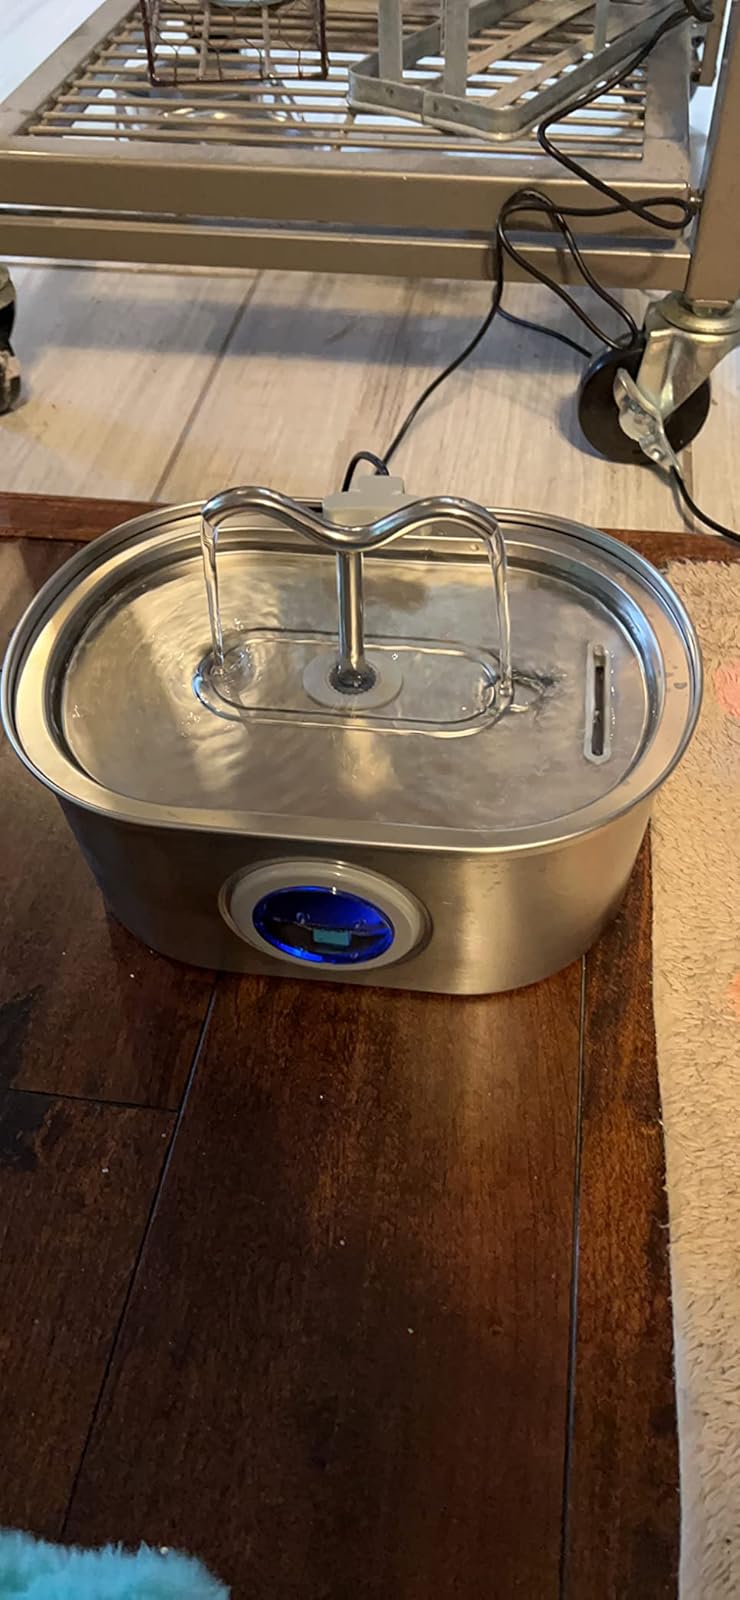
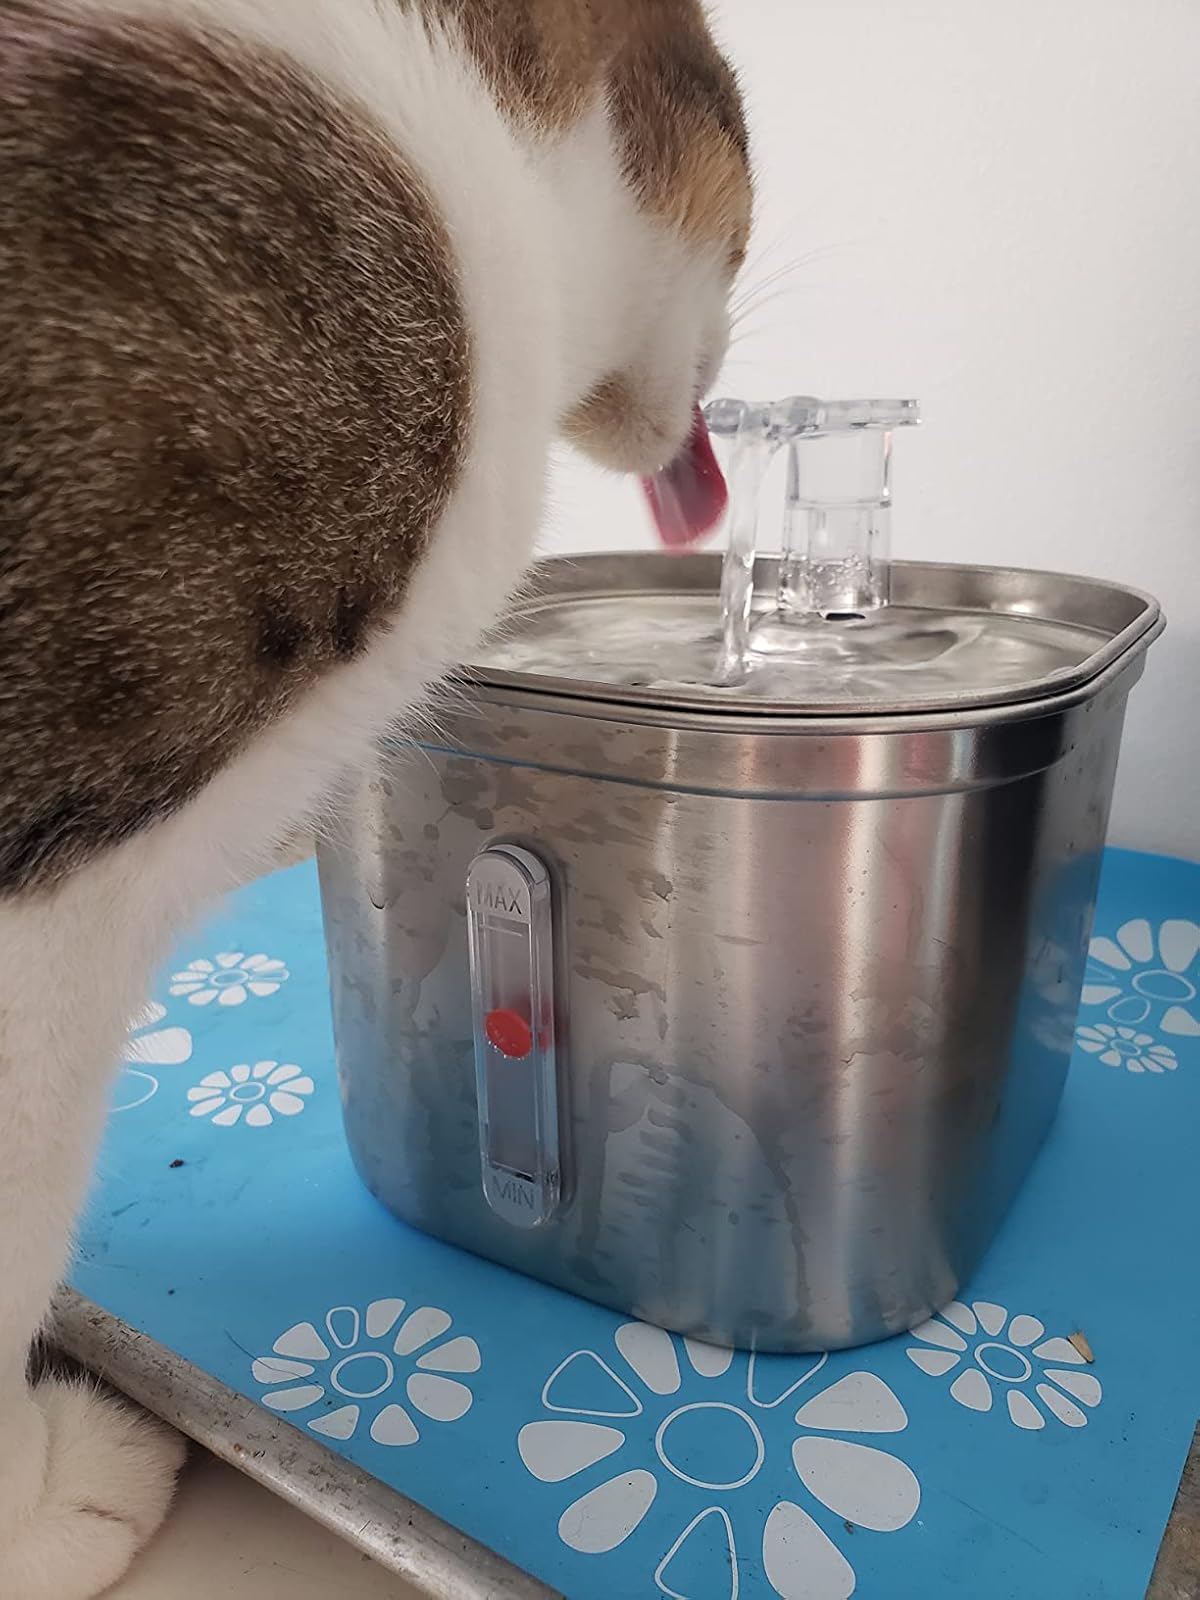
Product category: items_bowl
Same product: no